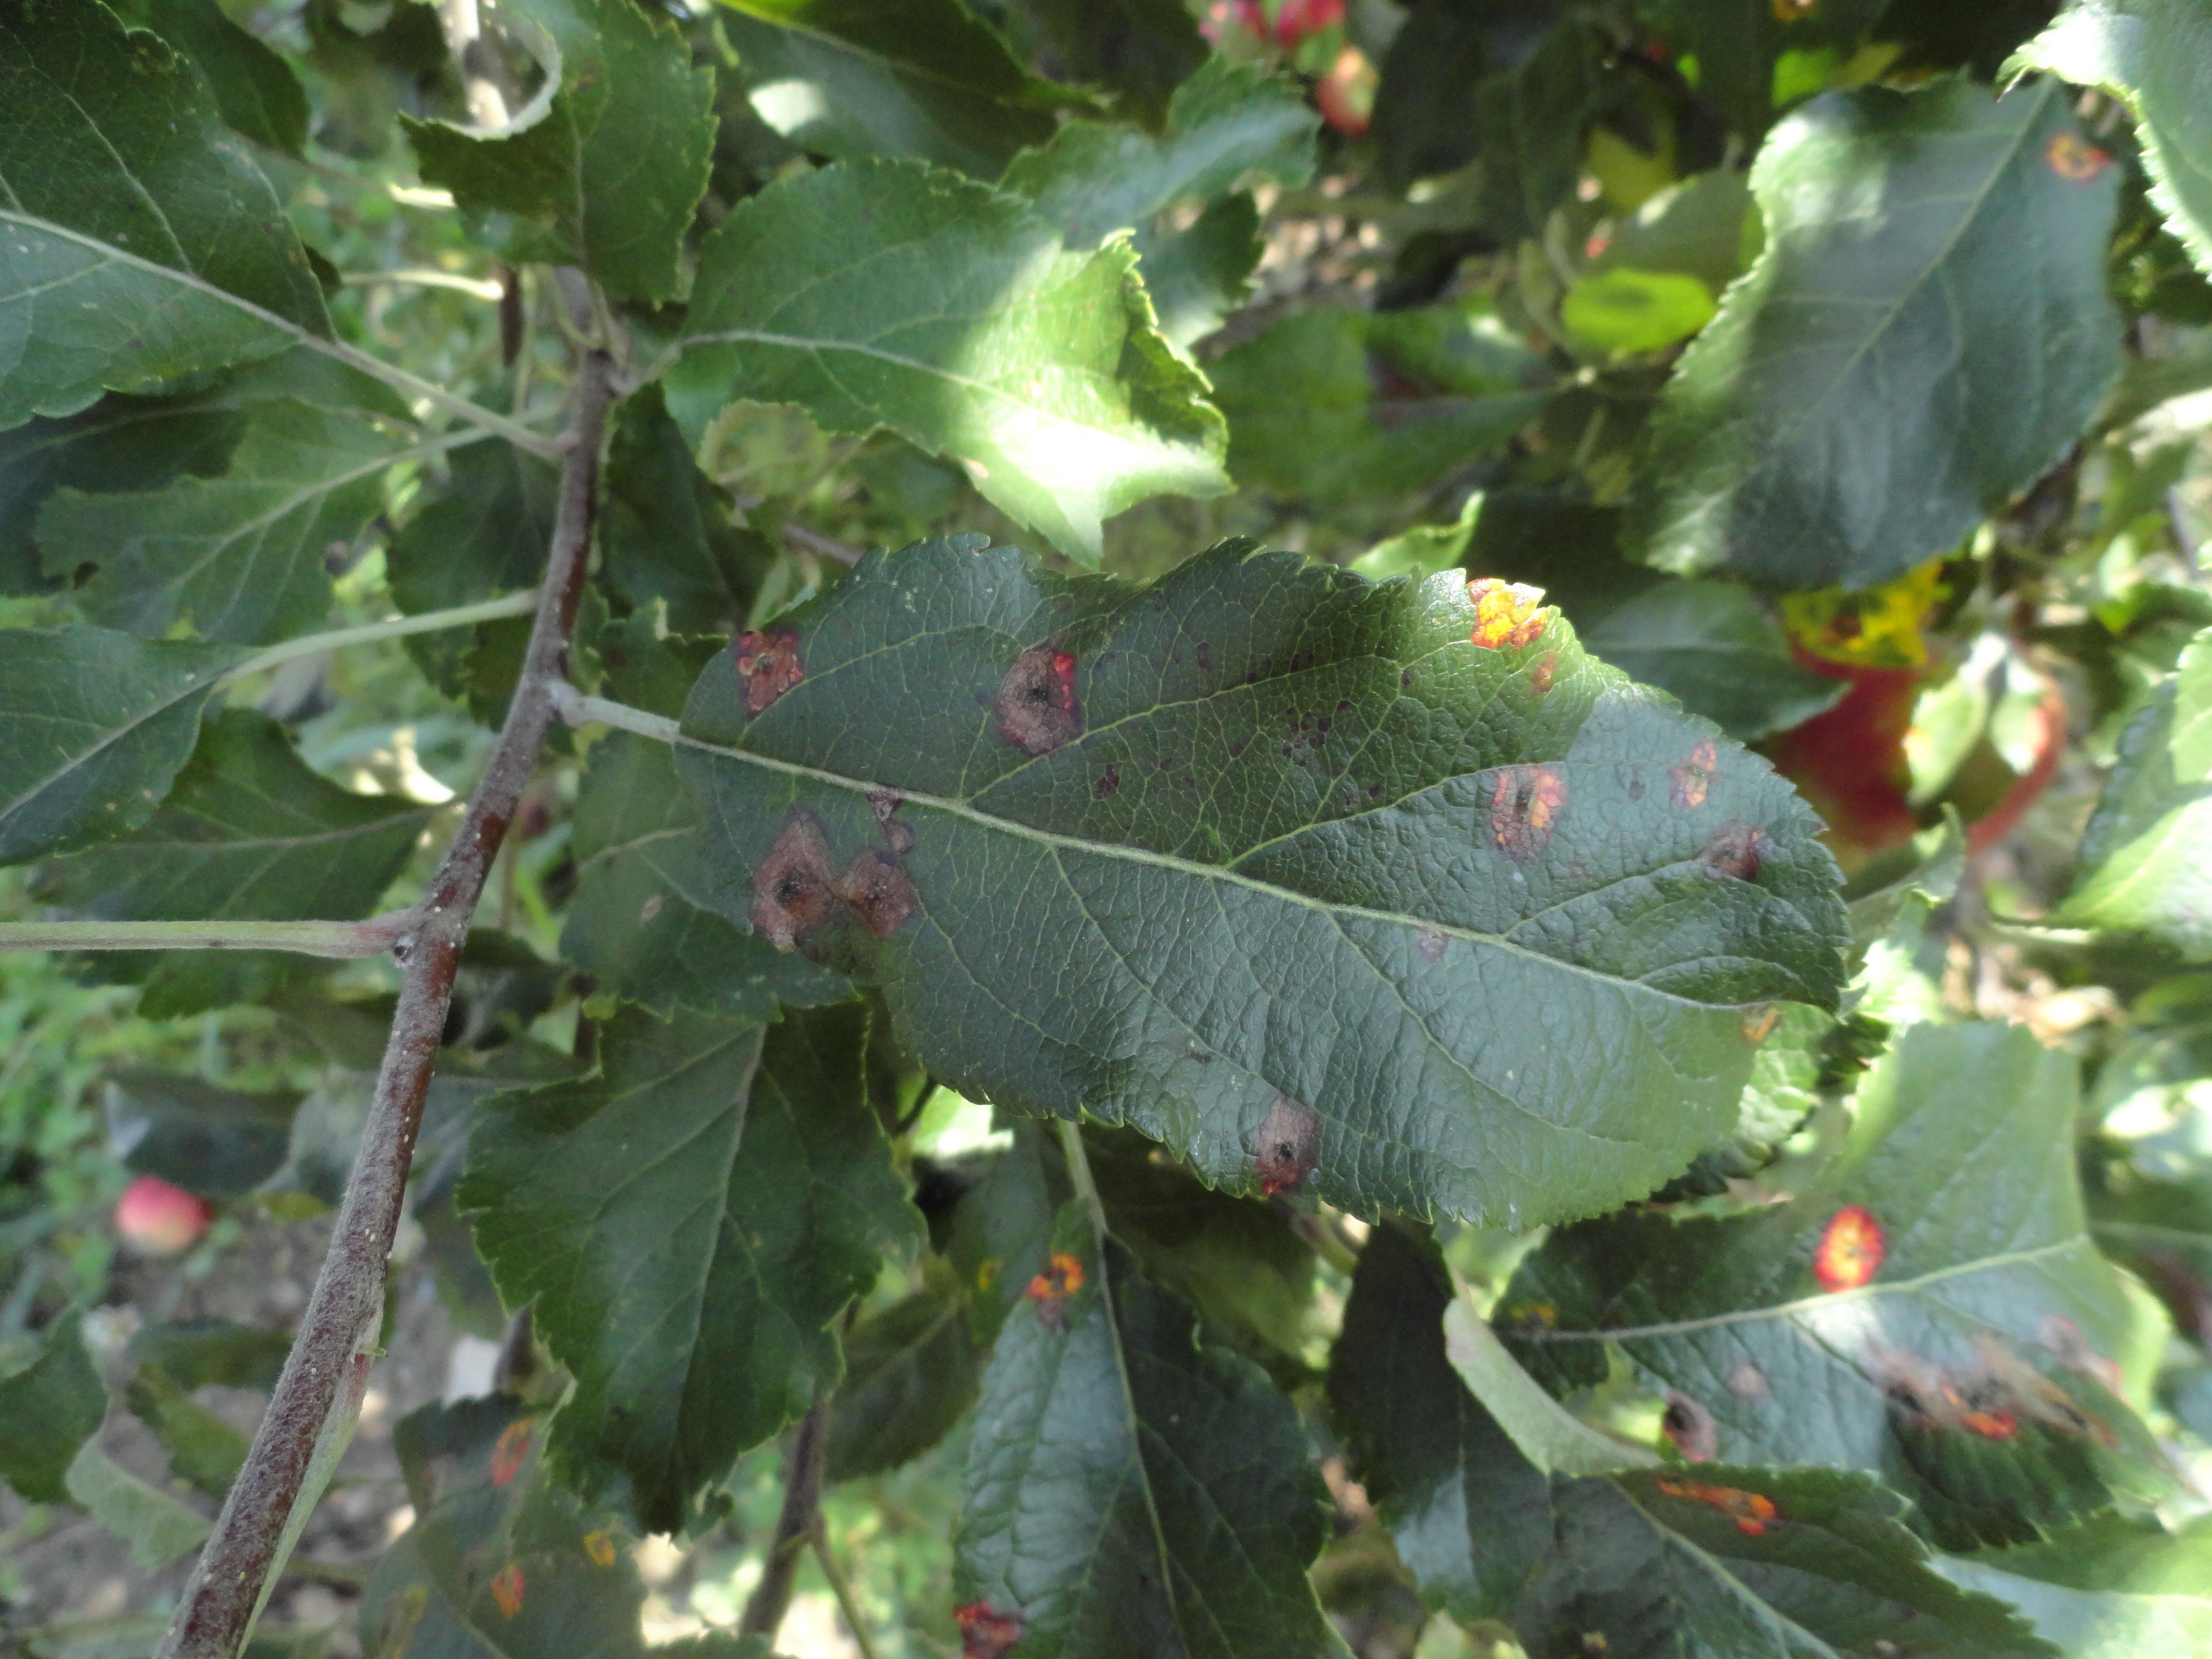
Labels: rust